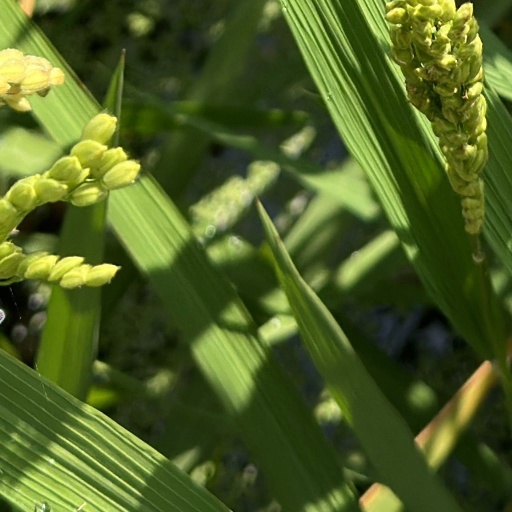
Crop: rice